Maize Craze

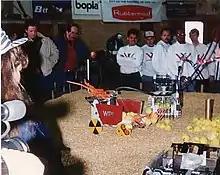
Team 190 and others competing in Maize Craze.

Maize Craze is played on a 16 feet (4.9 m) by 16 feet square piece of plywood, 2.5 feet (0.8 m) above the floor, covered in a 1-2 inch deep layer of loose corn kernels. The field's perimeter is rimmed with 8 inch (20.3 cm) tall Plexiglas walls. The four home bases measure 20 inches (50.8 cm) square and one is placed at the center of each of the four edges of the field.